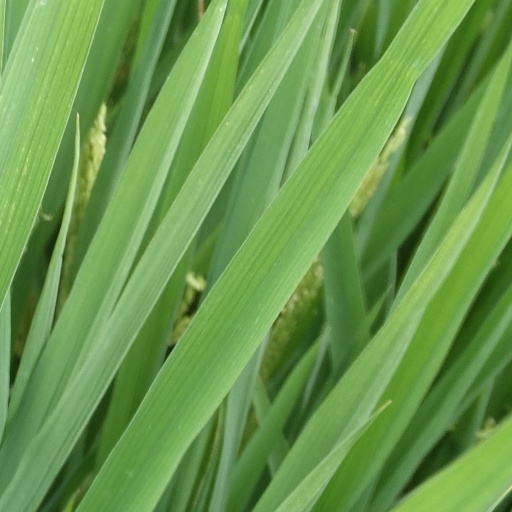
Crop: rice